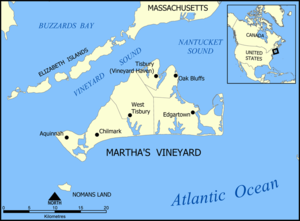
William Labov est un linguiste américain, considéré comme un des fondateurs de la sociolinguistique moderne, particulièrement dans son volet quantitatif. Son apport considérable a permis une redéfinition et une meilleure description de la variation linguistique, et prend plusieurs orientations majeures. Premièrement, il est, avec Uriel Weinreich et Marvin Herzog, un père de la linguistique variationniste, qui étudie le langage en le considérant comme sujet d'une inhérente variabilité, tout en étant ordonné dans son hétérogénéité. William Labov a également porté un éclairage social à l'évolution du langage au cours du temps, en expliquant la relation dynamique entre variation et changement. Il a par la suite introduit une nouvelle approche de la langue vernaculaire par le biais de l'analyse du texte narratif oral. Corollairement à son travail sur la variation linguistique, William Labov a enfin porté d'importantes contributions à la méthodologie de l'analyse de corpus en linguistique. Professeur à l'université de Pennsylvanie, il y poursuit actuellement des recherches en sociolinguistique et en dialectologie.